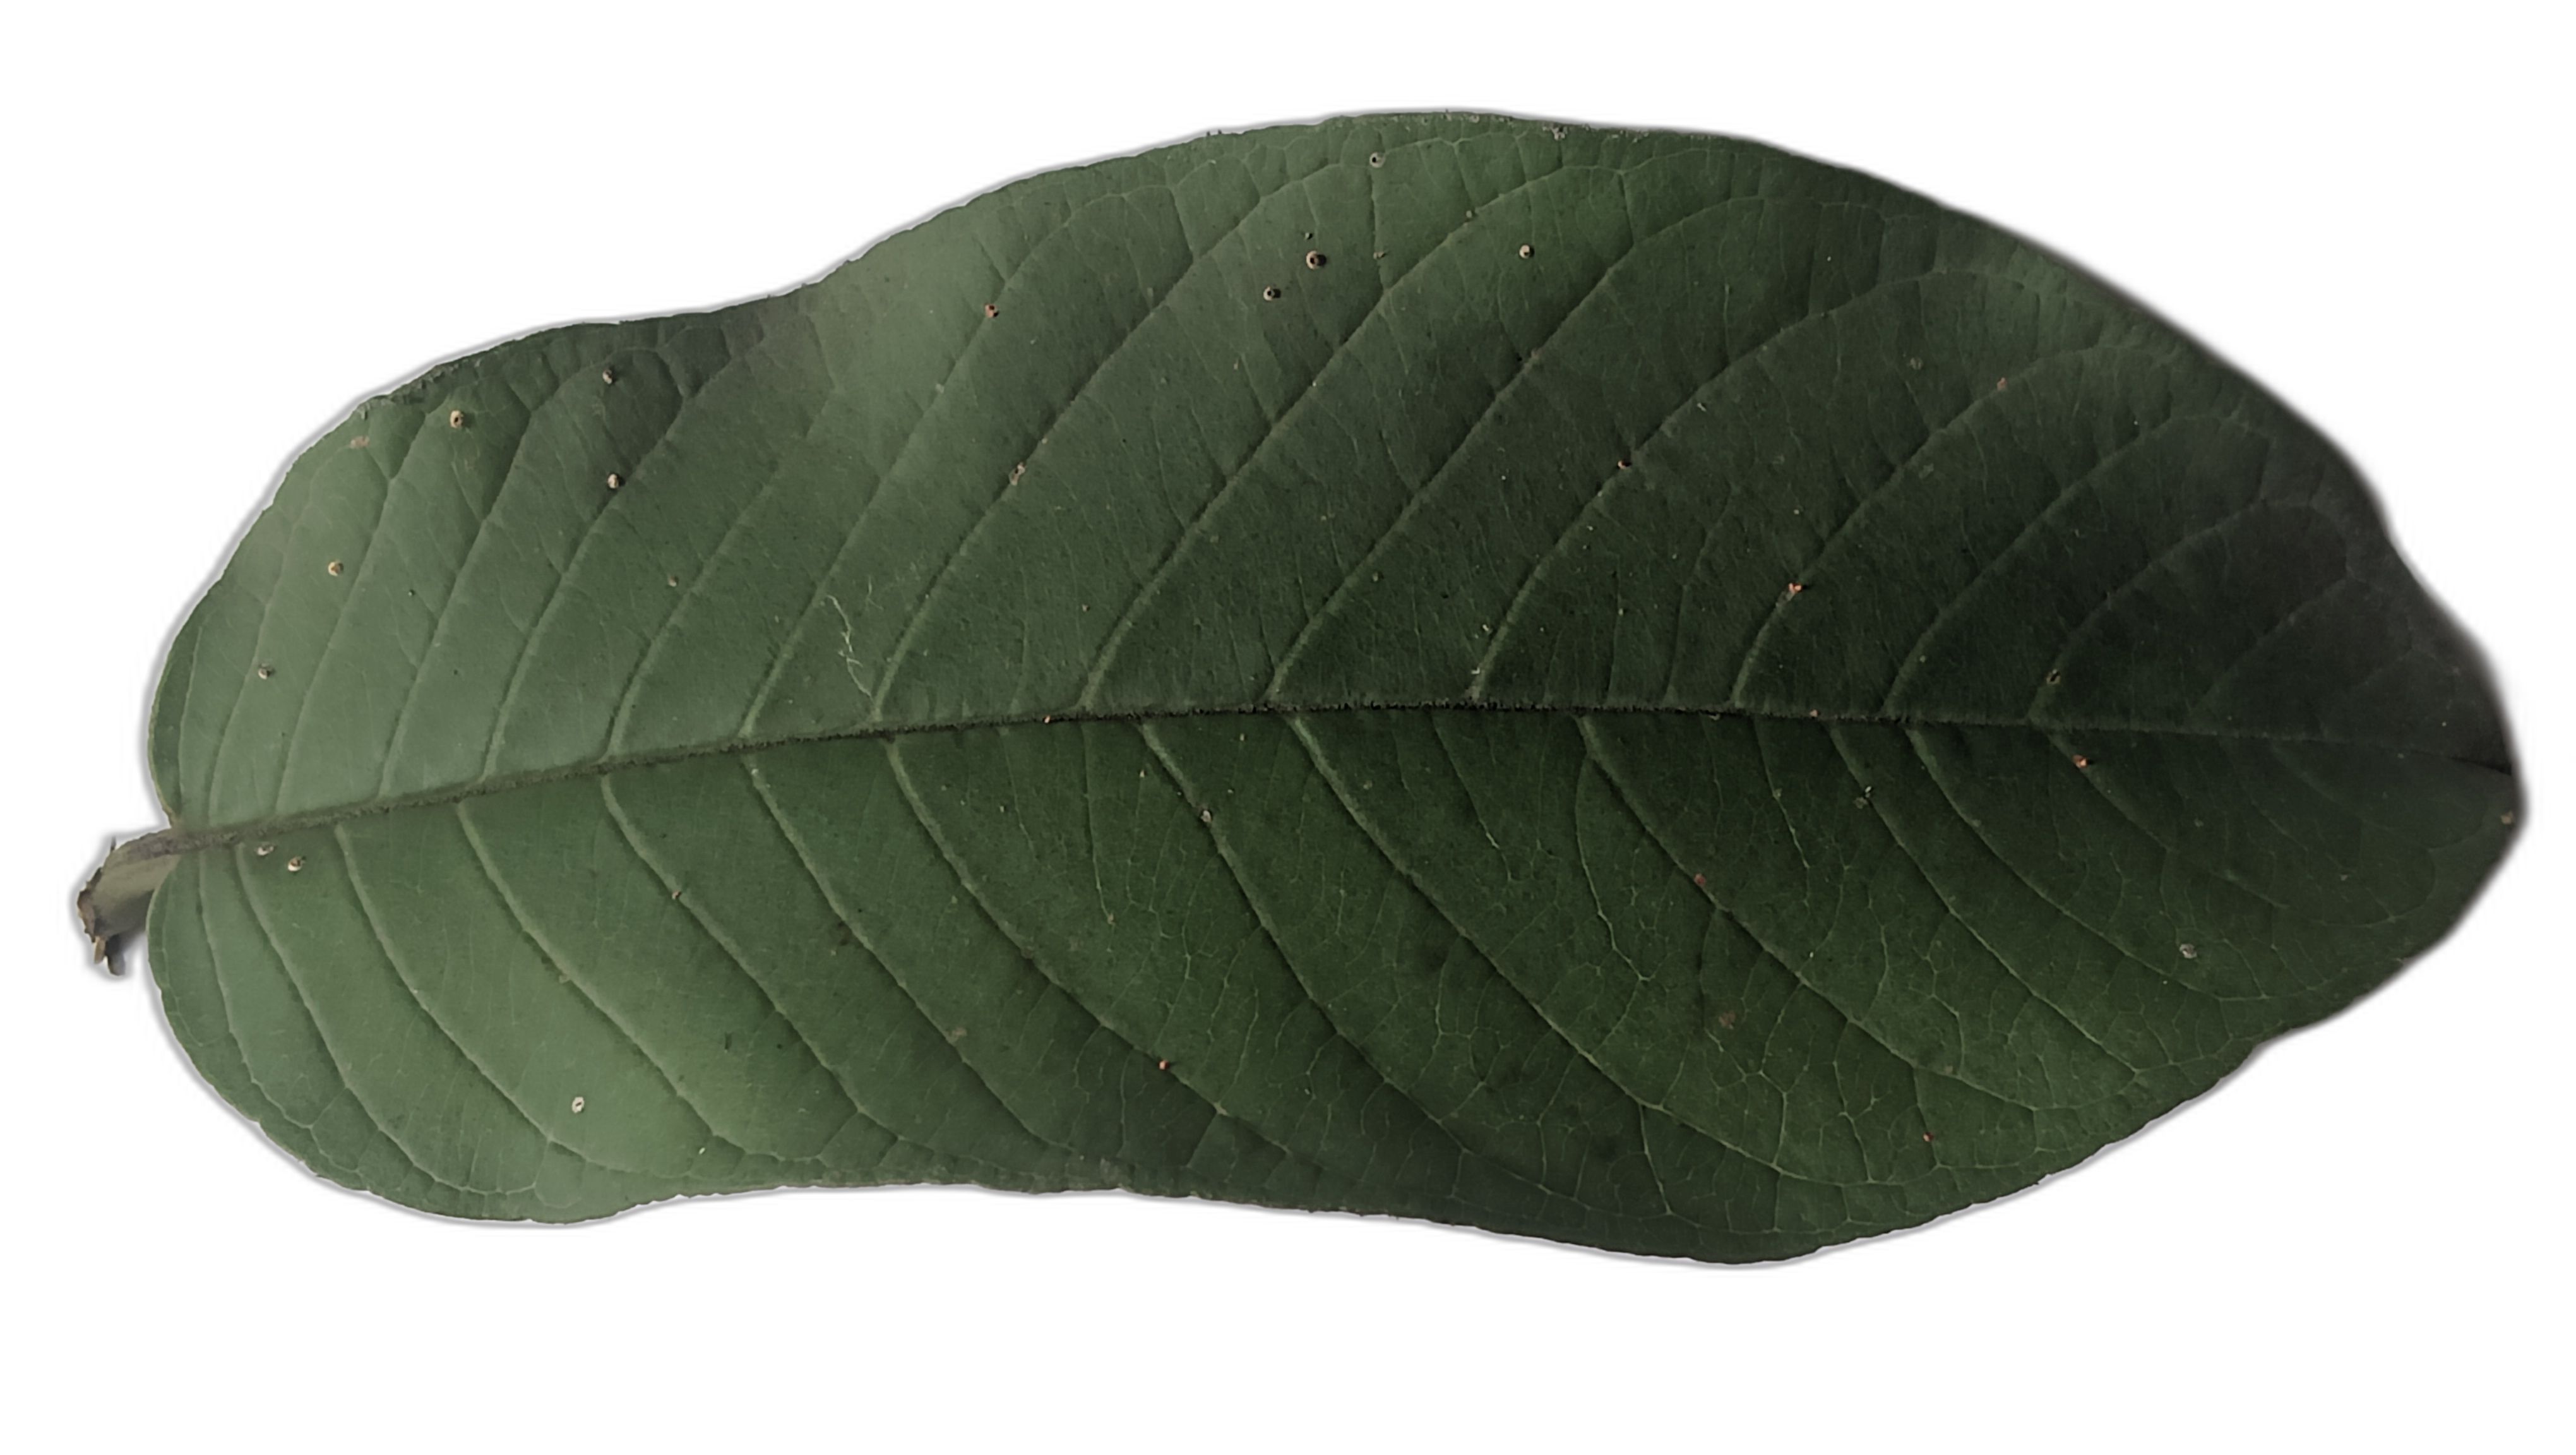
Plant part: leaf
Disease: Healthy